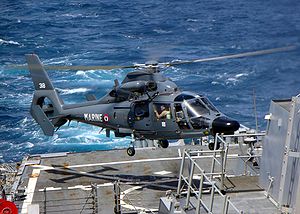
Eurocopter AS565 Panther
SA 365 F fra den franske flåde
Eurocopter AS565 Panther er den militære version af Eurocopter AS365 Dauphin mellemtung, to-motors flerformålshelikopter. Pantheren bliver brugt i et bredt spektrum af militære roller – inklusive kamp, ildstøtte, antiubådskrigsførelse, overfladekrigsførelse, eftersøgning og redning og evakuering af sårede.